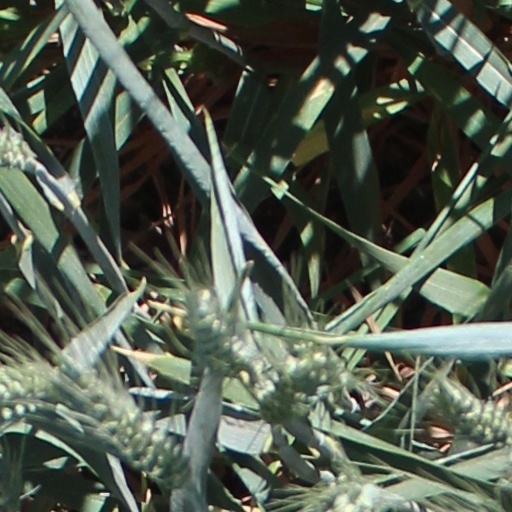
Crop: wheat